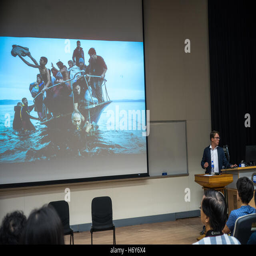
person is invited to give lecture at festival